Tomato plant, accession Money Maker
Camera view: vertical (180 deg); turntable rotation: 90 degrees
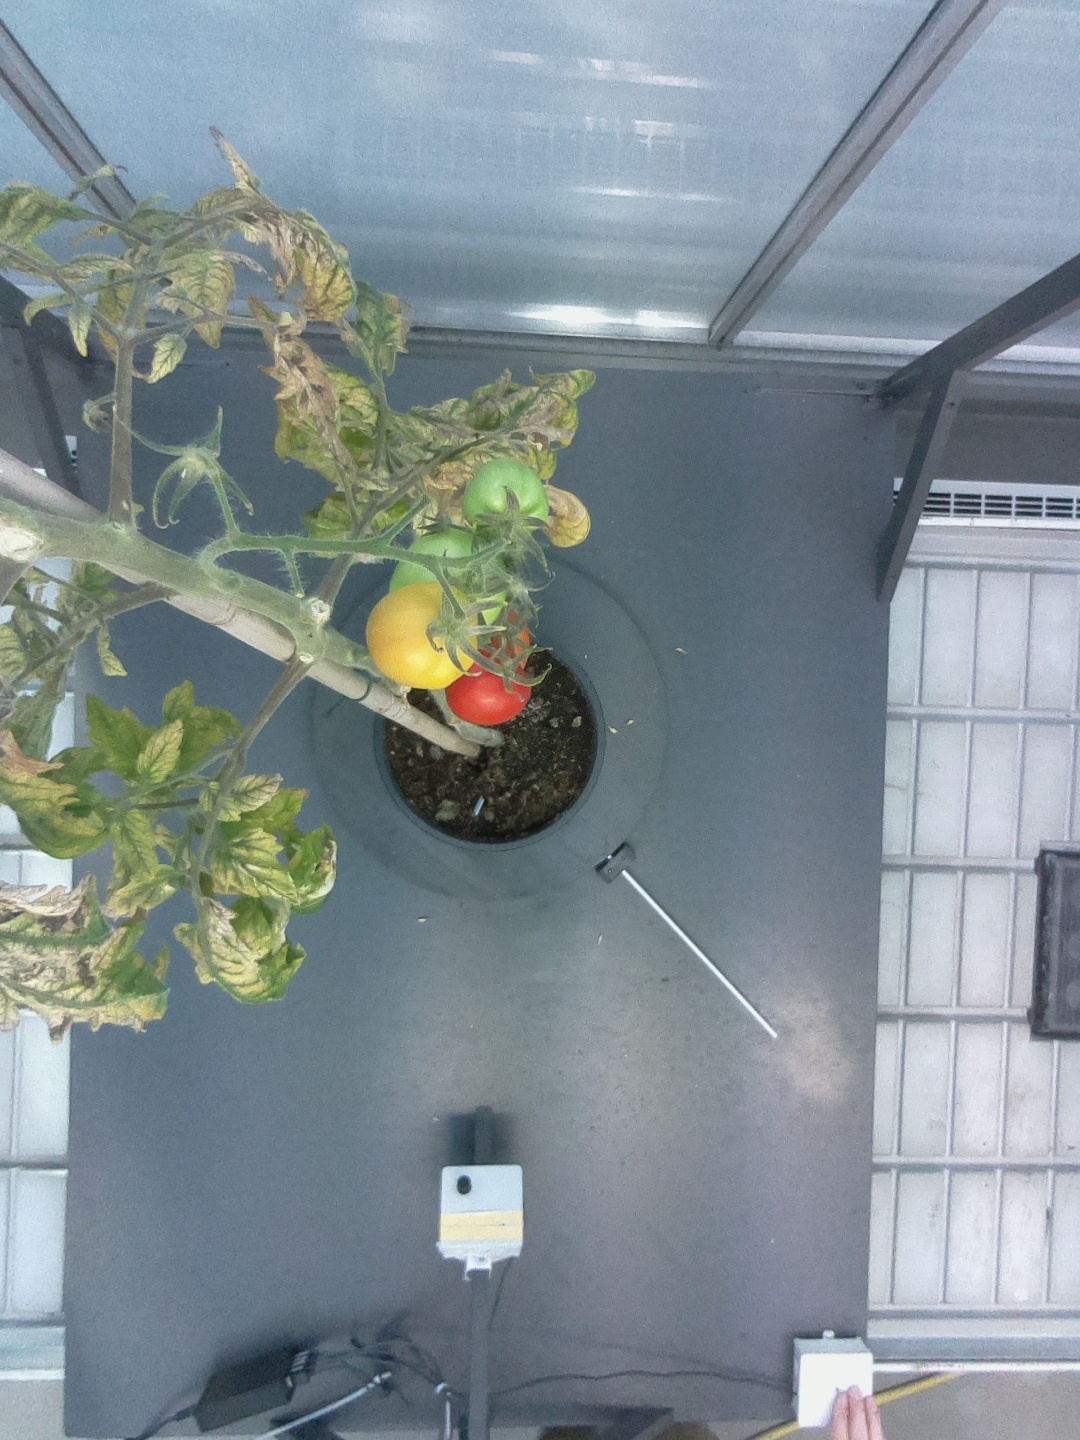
BBCH growth stage 85: 50%-60% of fruits show typical fully ripe color